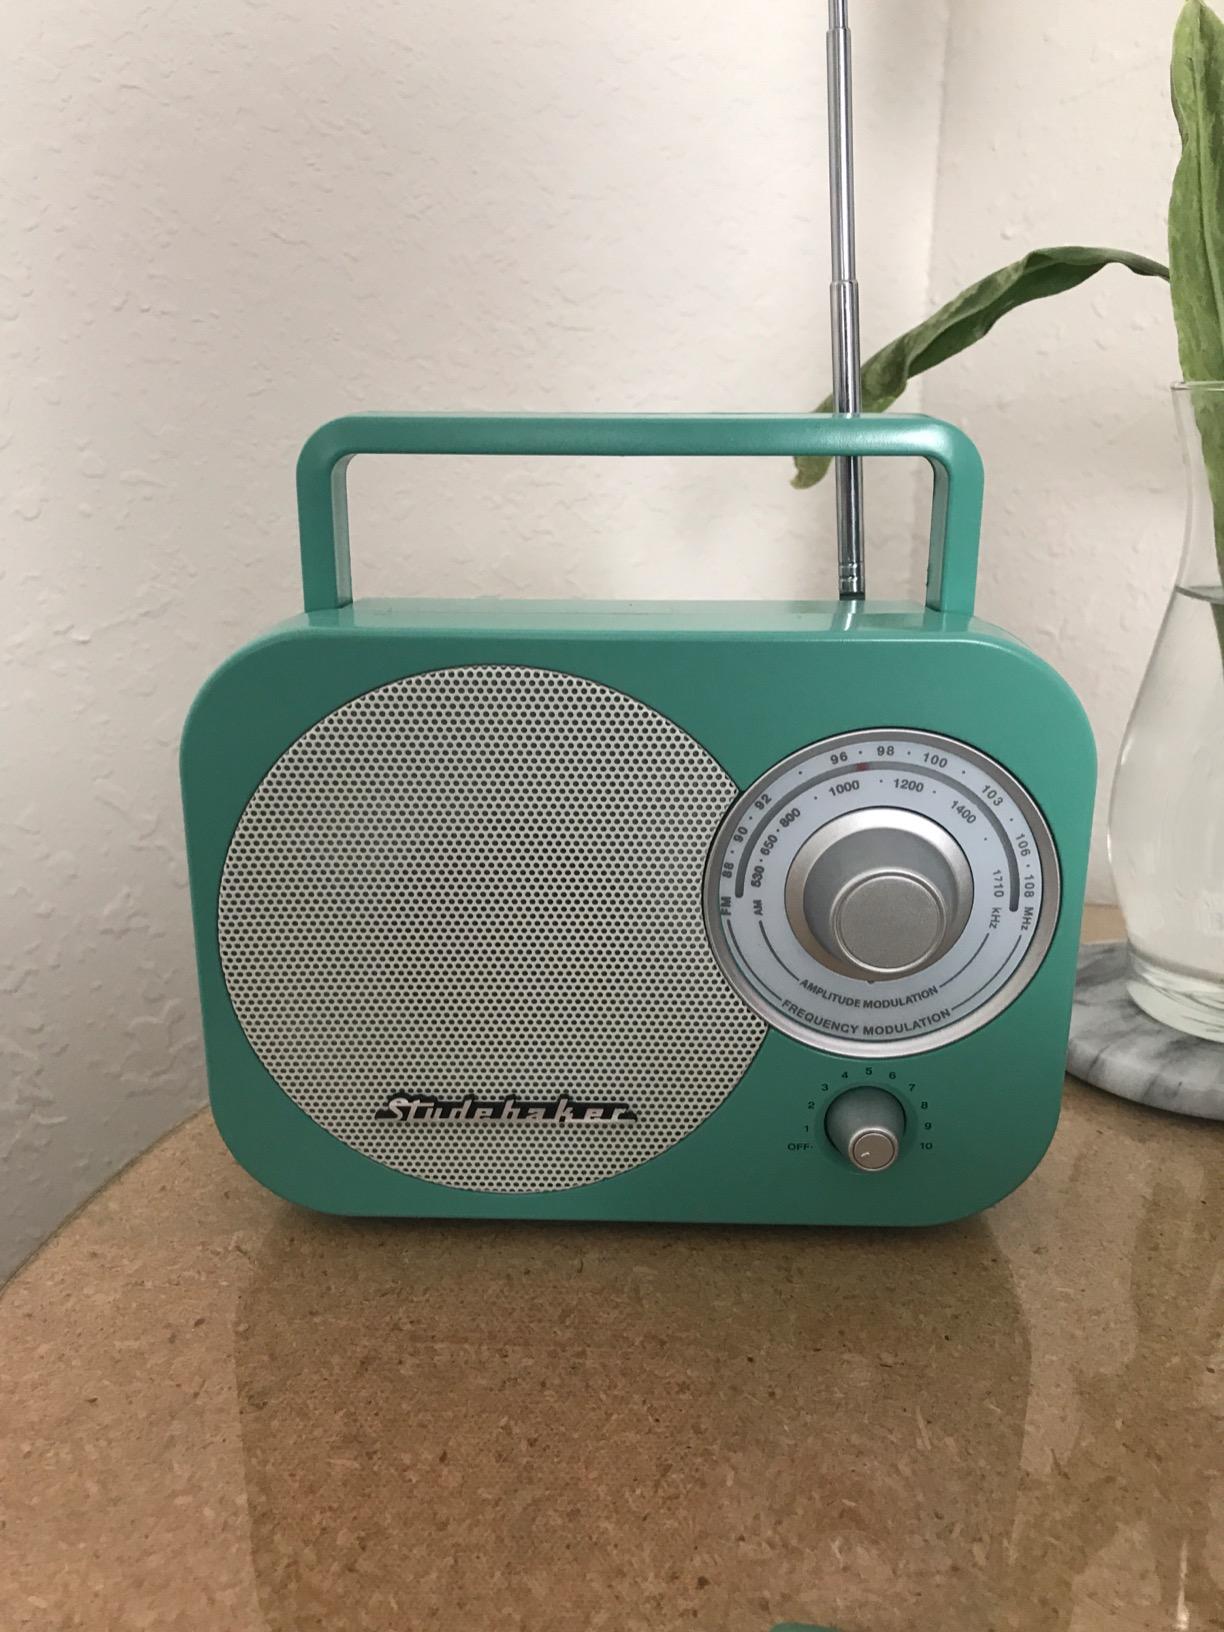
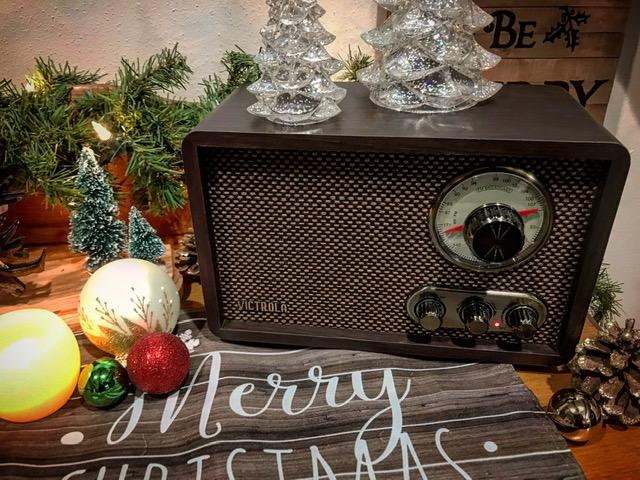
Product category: radio
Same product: no